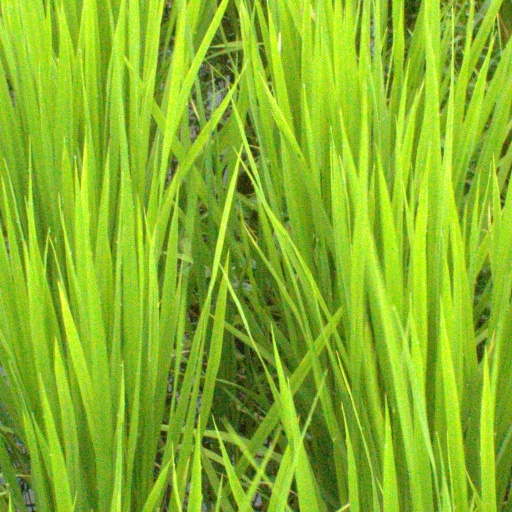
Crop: rice